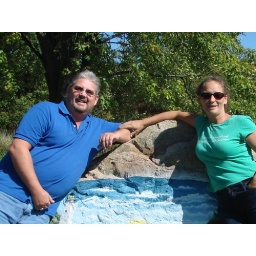
My little sister and I leaning against the rock she has painted with a beach scene